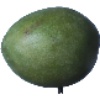
Label: mango